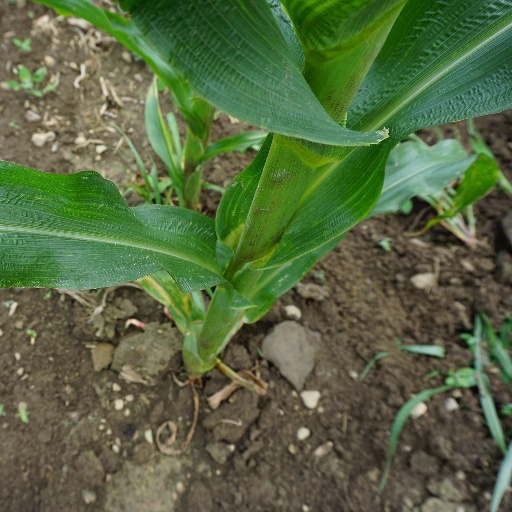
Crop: maize; corn